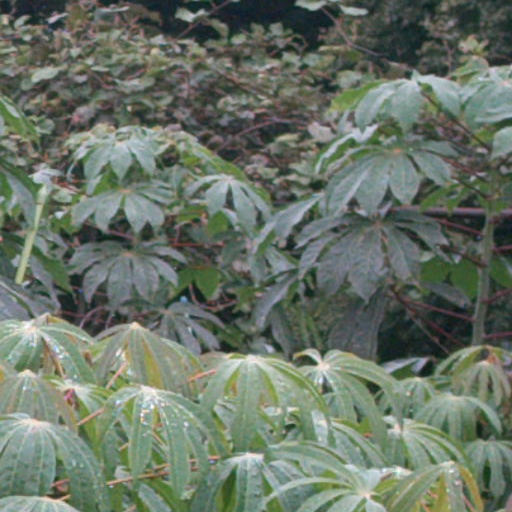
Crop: cassava